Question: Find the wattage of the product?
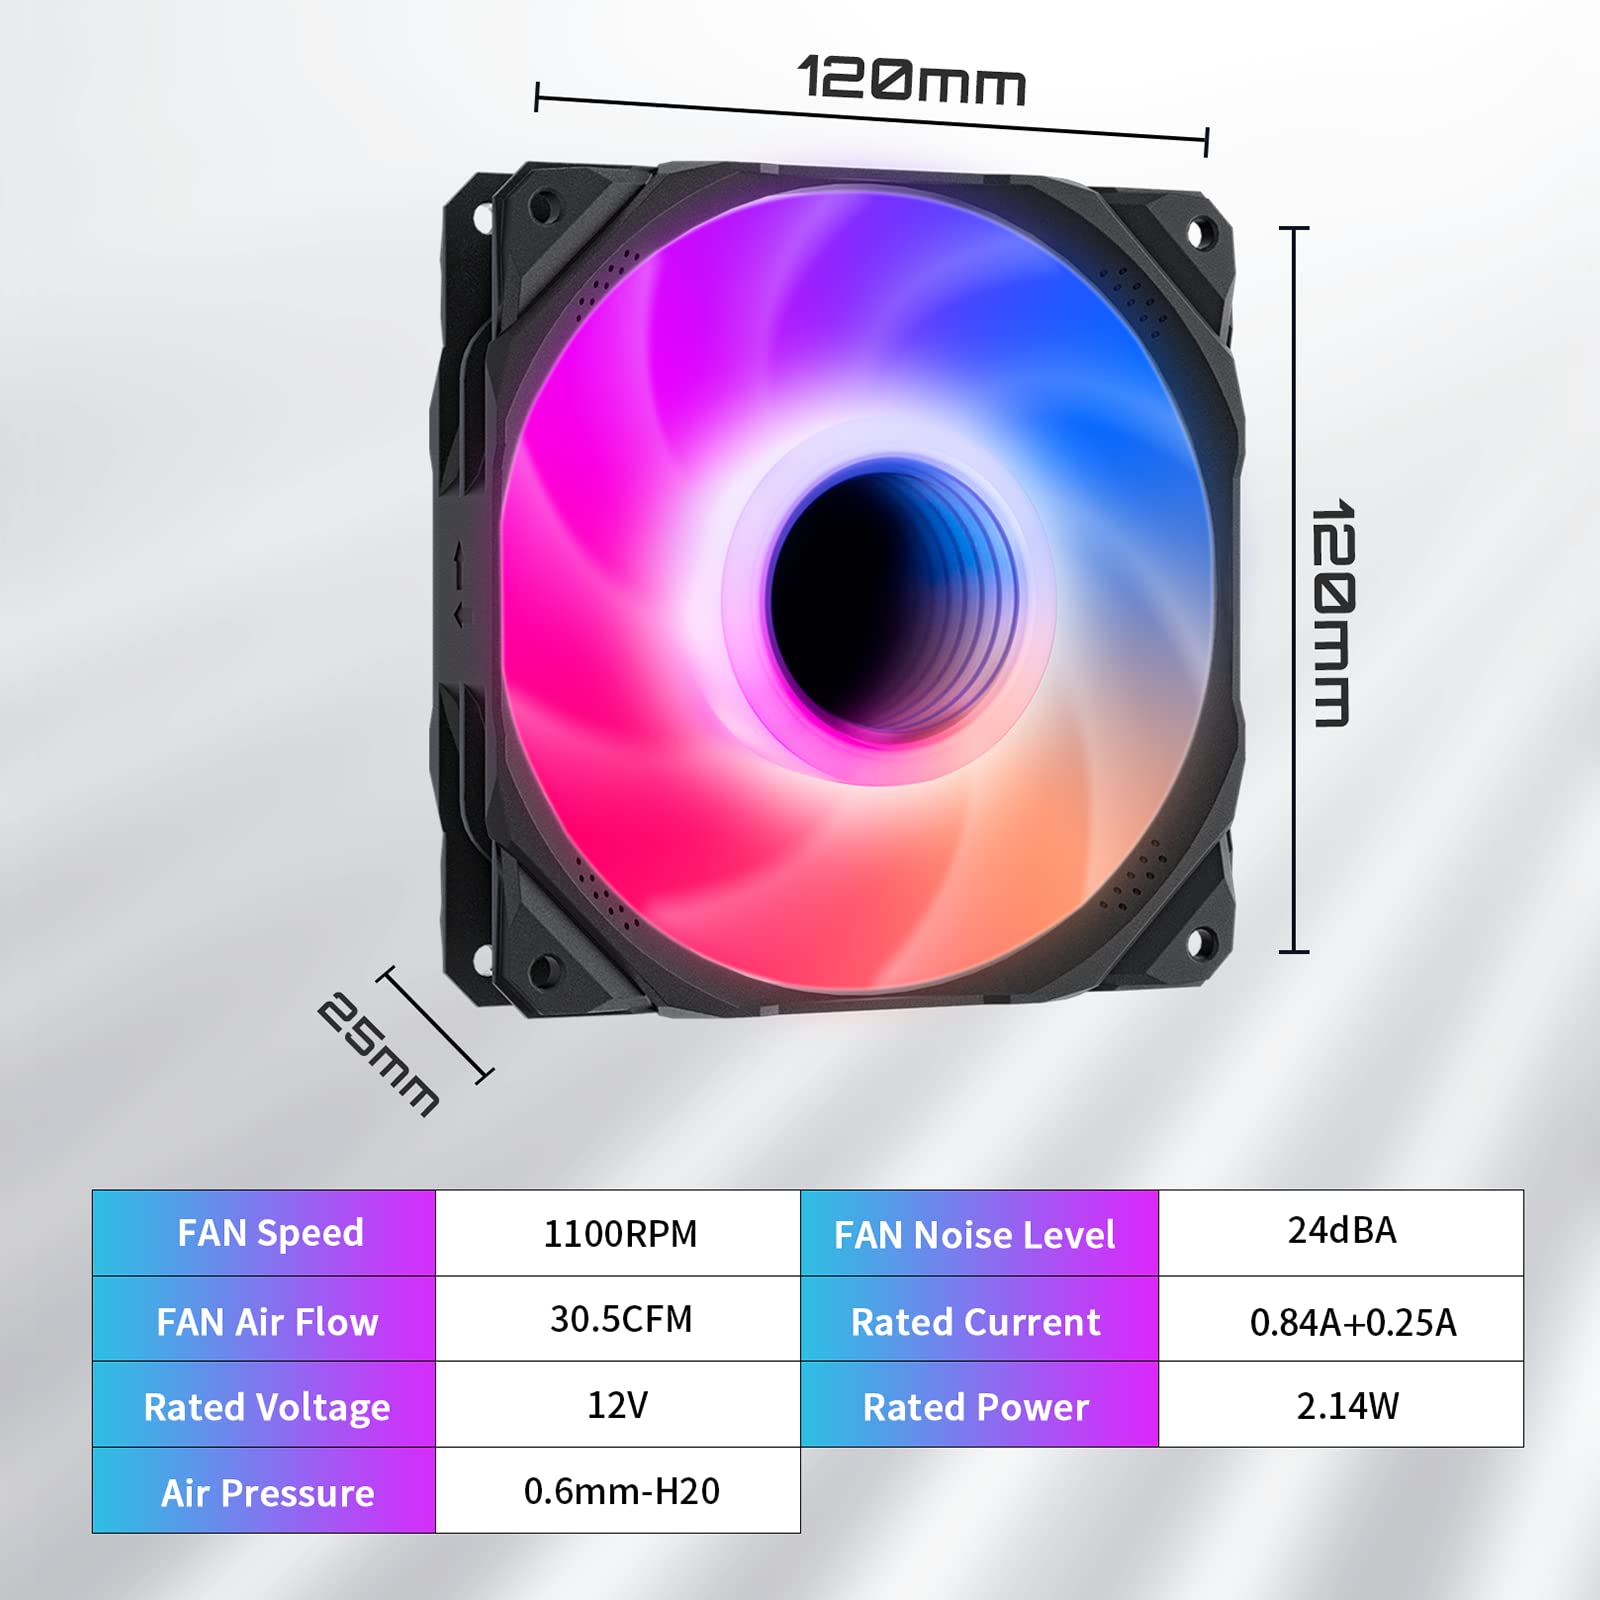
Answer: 2.14 watt